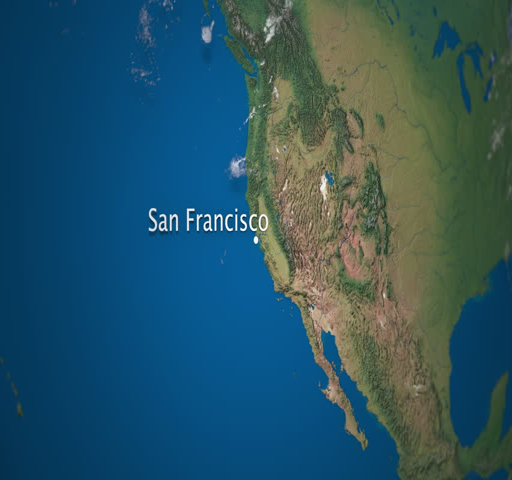
route of commercial airplane flying on the globe .